Taylor Field (Pine Bluff, Arkansas)

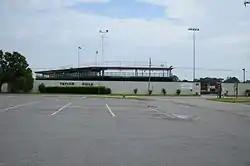

Taylor Field is a baseball stadium at 1201 East 16th Street in Pine Bluff, Arkansas. The stadium was built in 1939–40 with funding support from the Works Progress Administration and a design by local architect Mitchell Seligman. It was listed on the National Register of Historic Places in 2010. The stadium played host until 1955 to minor league baseball teams, including the Pine Bluff Judges. Its grandstand has a capacity of about 1800, with another 600 in the bleachers. The field is down the foul lines and to center field.